Narrowsburg Methodist Church

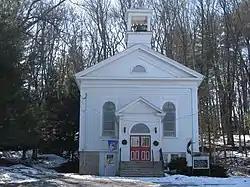
Narrowsburg Methodist Church, February 2010

Narrowsburg Methodist Church is a historic Methodist church on Lake Street in Narrowsburg, Sullivan County, New York. It was built in 1856 and is a frame, Greek Revival-style meeting house. The rectangular structure features a pedimented facade and an open belfry decorated with finials. The church was moved to its present location in 1879 and modified about 1930.